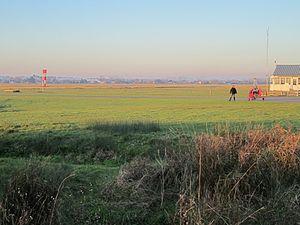
Le Val-Saint-Père, Manche
Le Val-Saint-Père est une commune française située dans le département de la Manche en région Normandie, peuplée de 2 043 habitants.